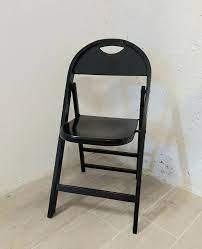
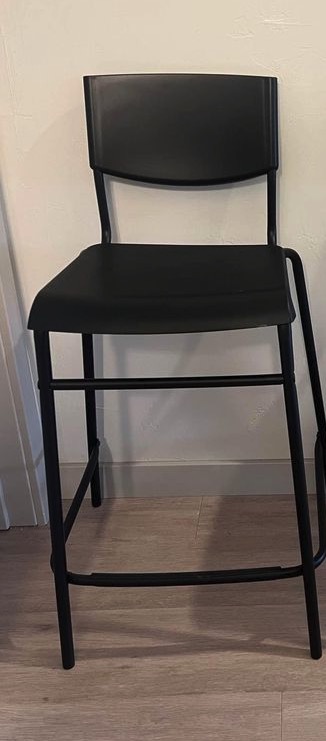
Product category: stool
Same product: no